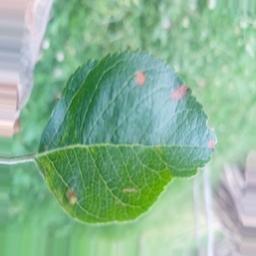
Label: Alternaria